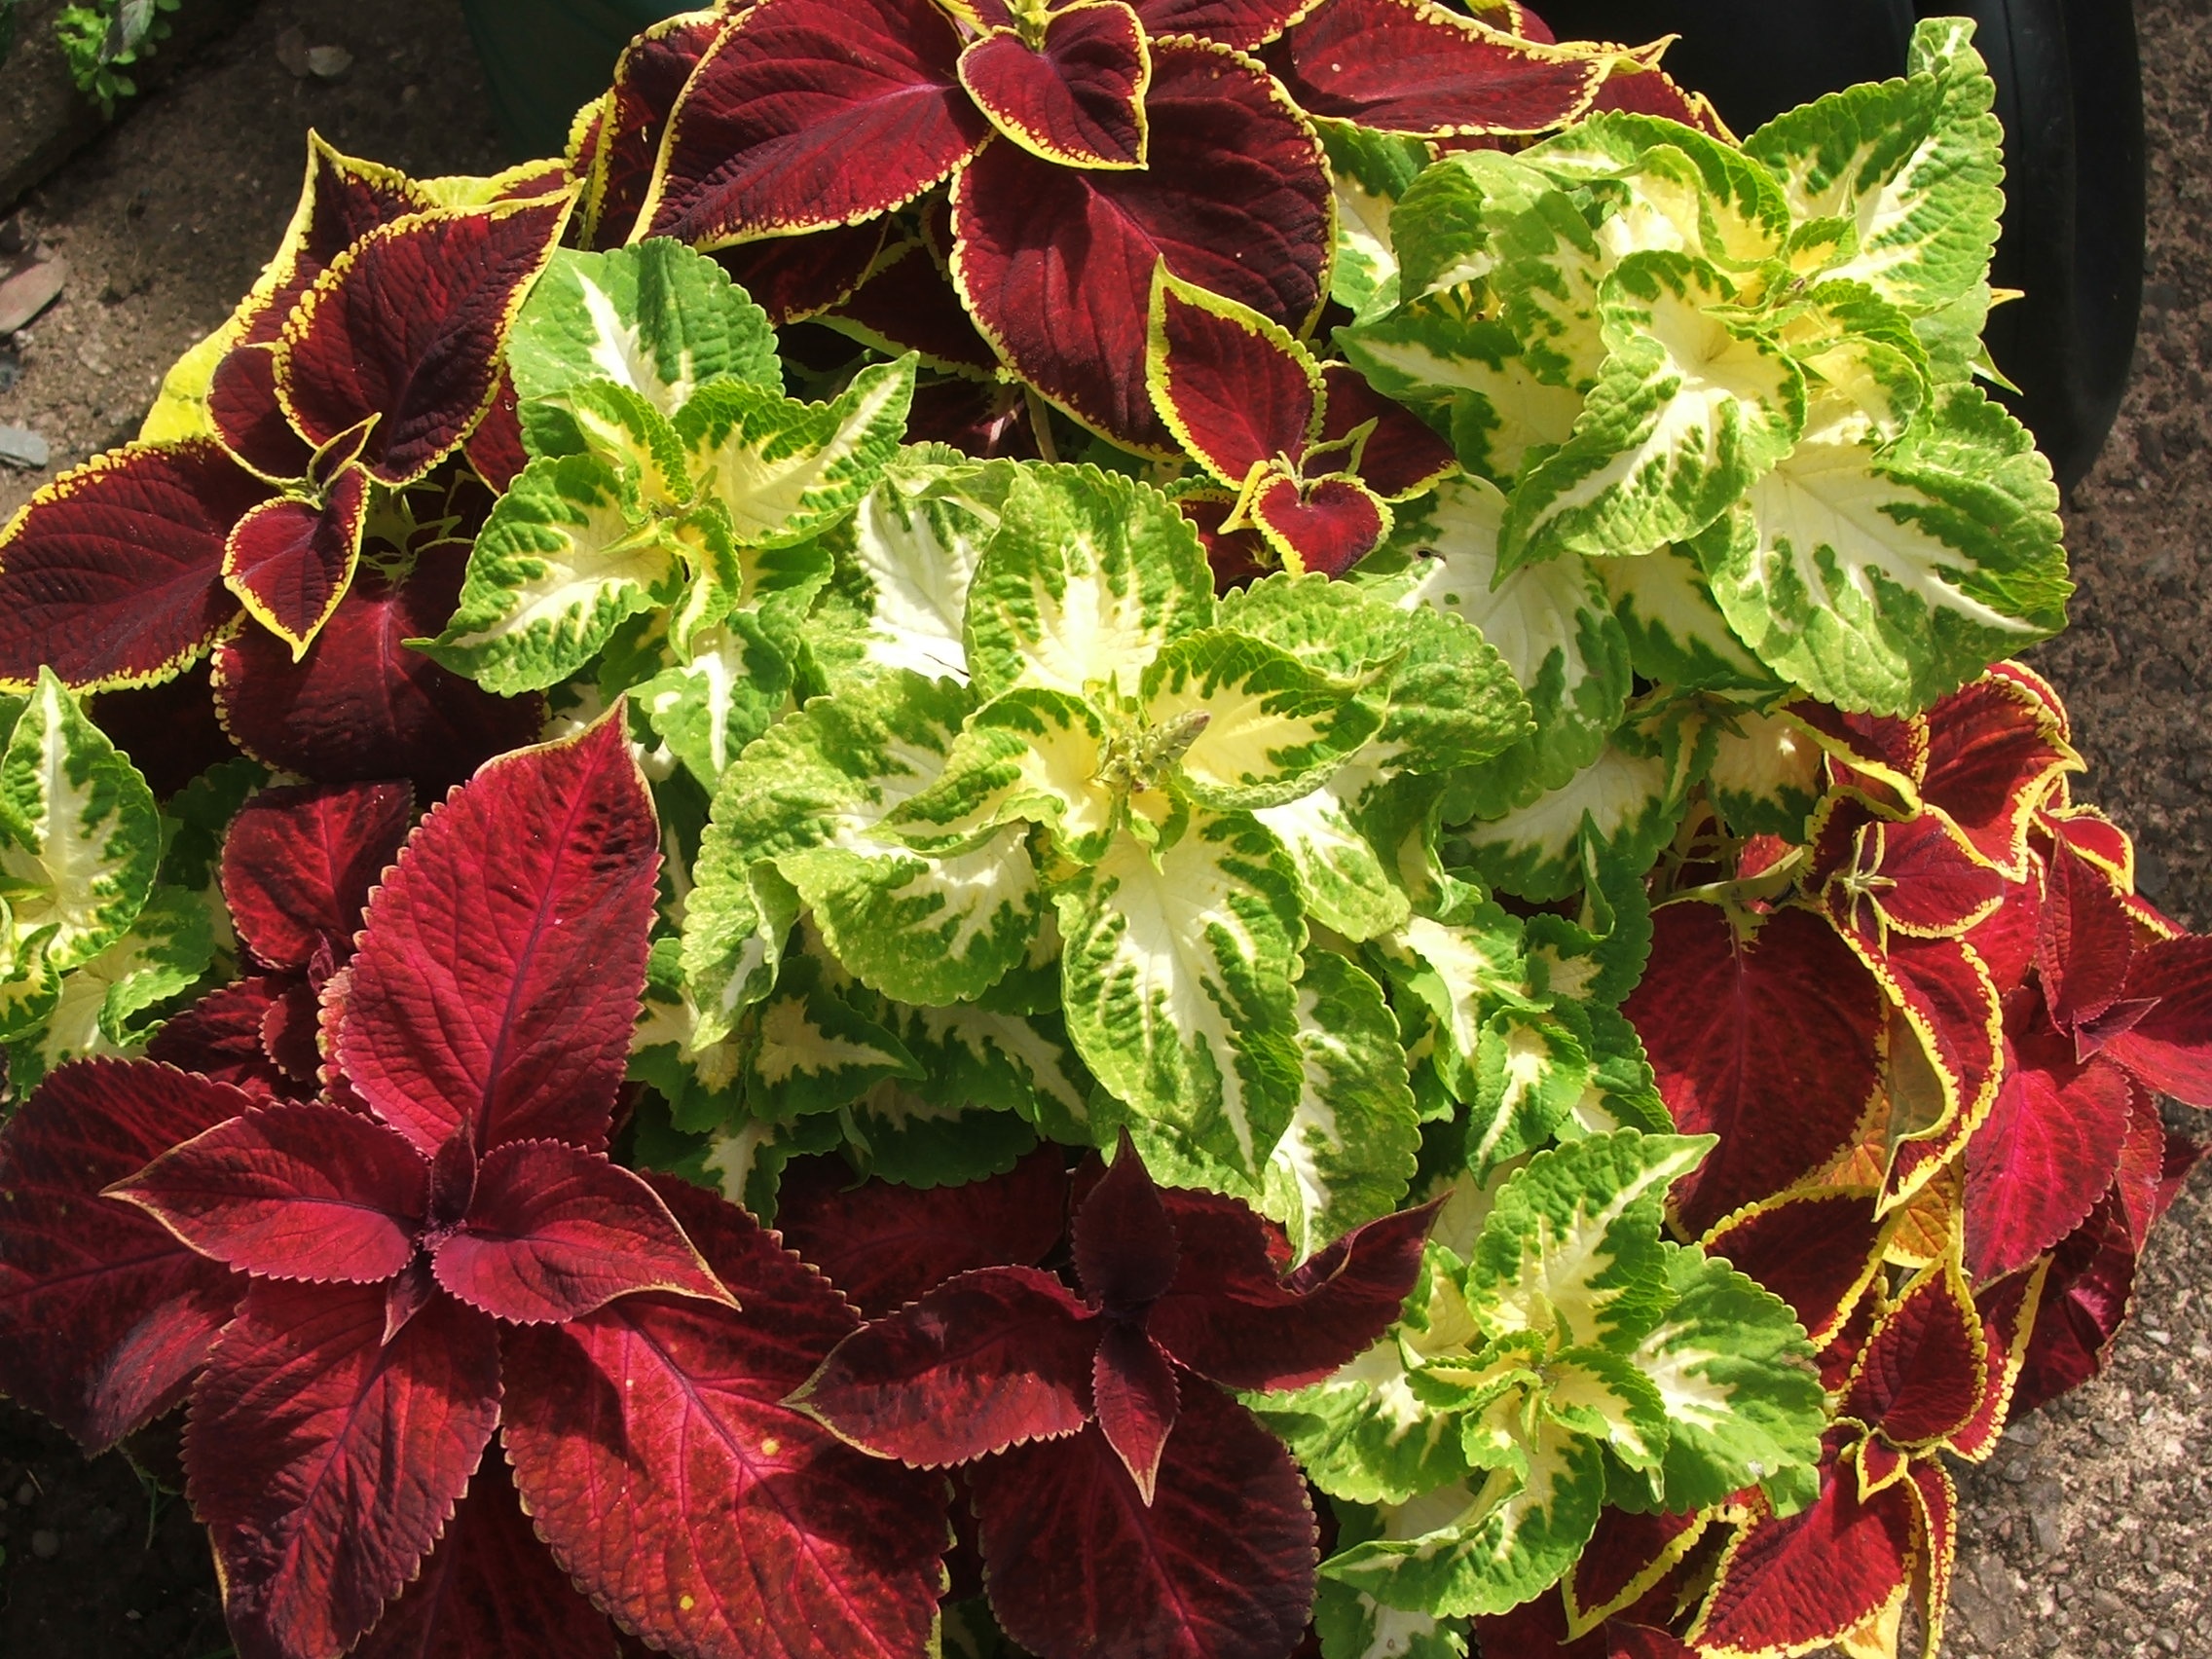
plant, leaf, flower, petal, foliage, green, red, autumn, botany, yellow, garden, flora, floristry, begonia, maroon, flowering plant, coleus, annual plant, land plant, colourful foliage